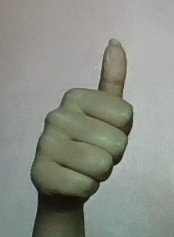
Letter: aleff